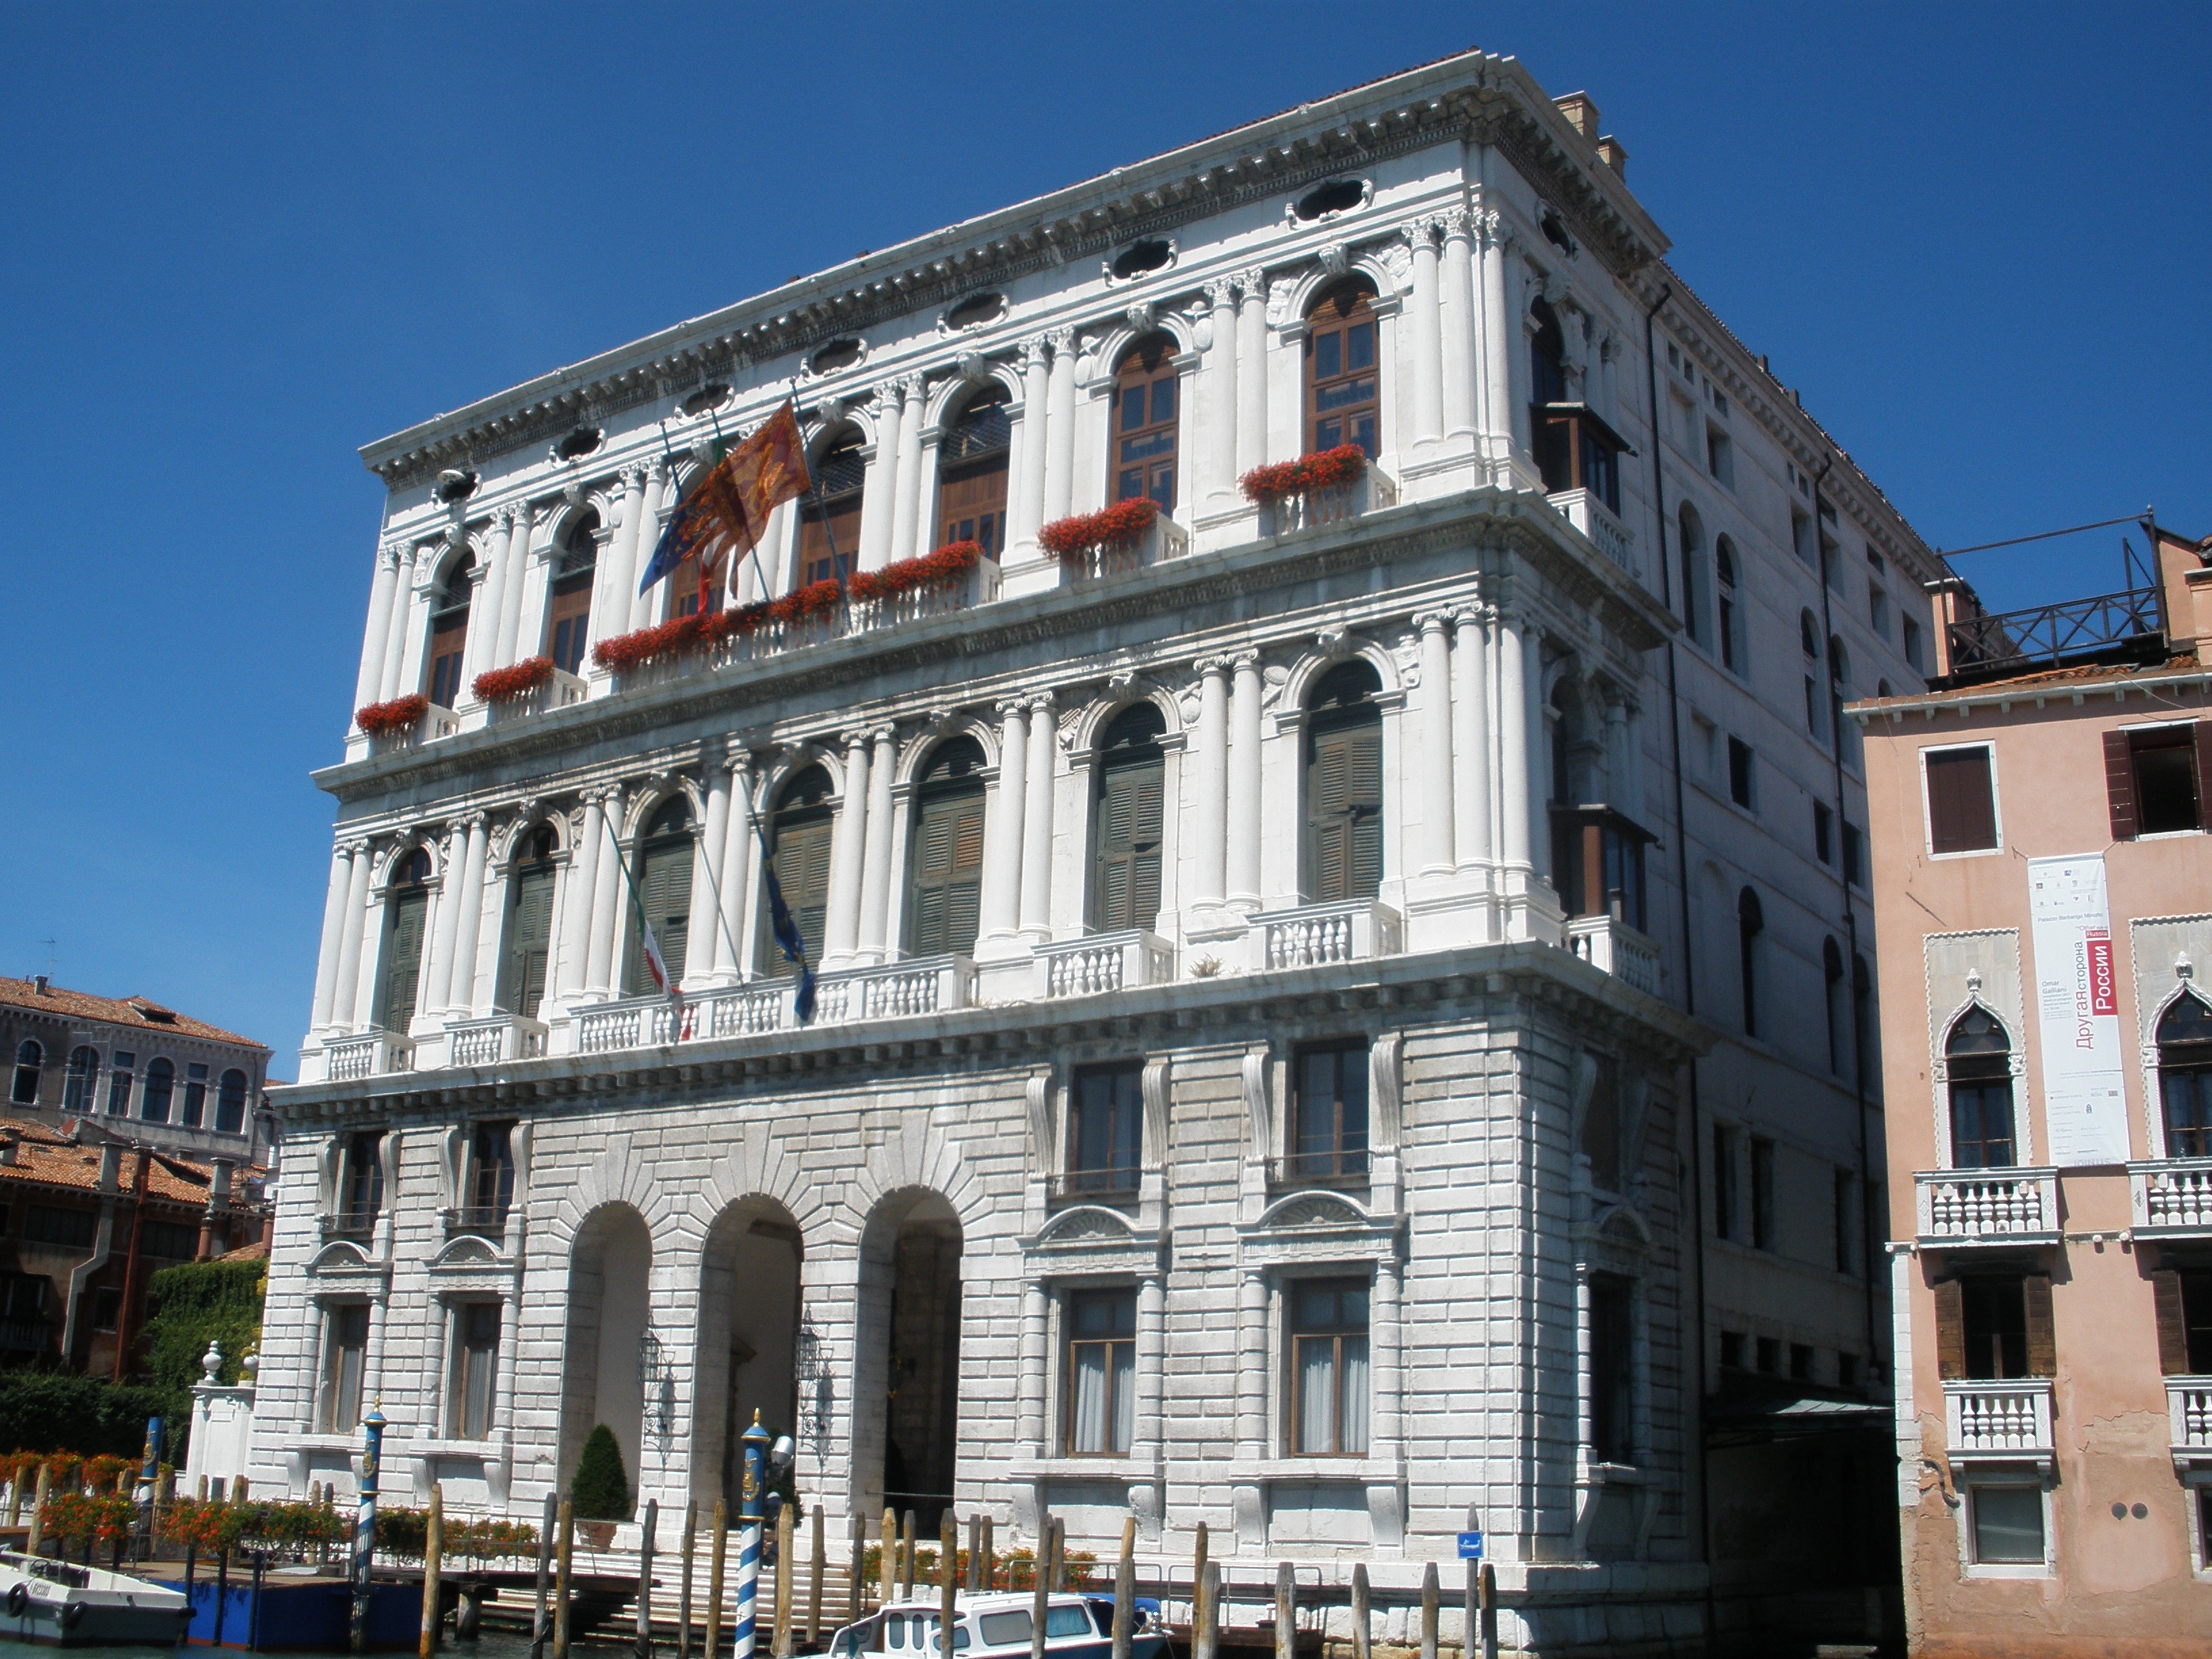
water, architecture, sky, house, window, building, palace, city, downtown, plaza, landmark, italy, facade, venice, apartment, baptistery, medieval architecture, town square, commercial building, metropolis, condominium, neighbourhood, town on the river, classical architecture, listed building, metropolitan area, ancient roman architecture, mixed use, small venice